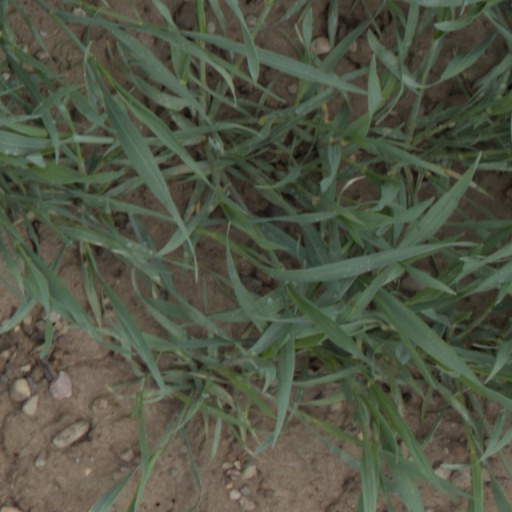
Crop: wheat